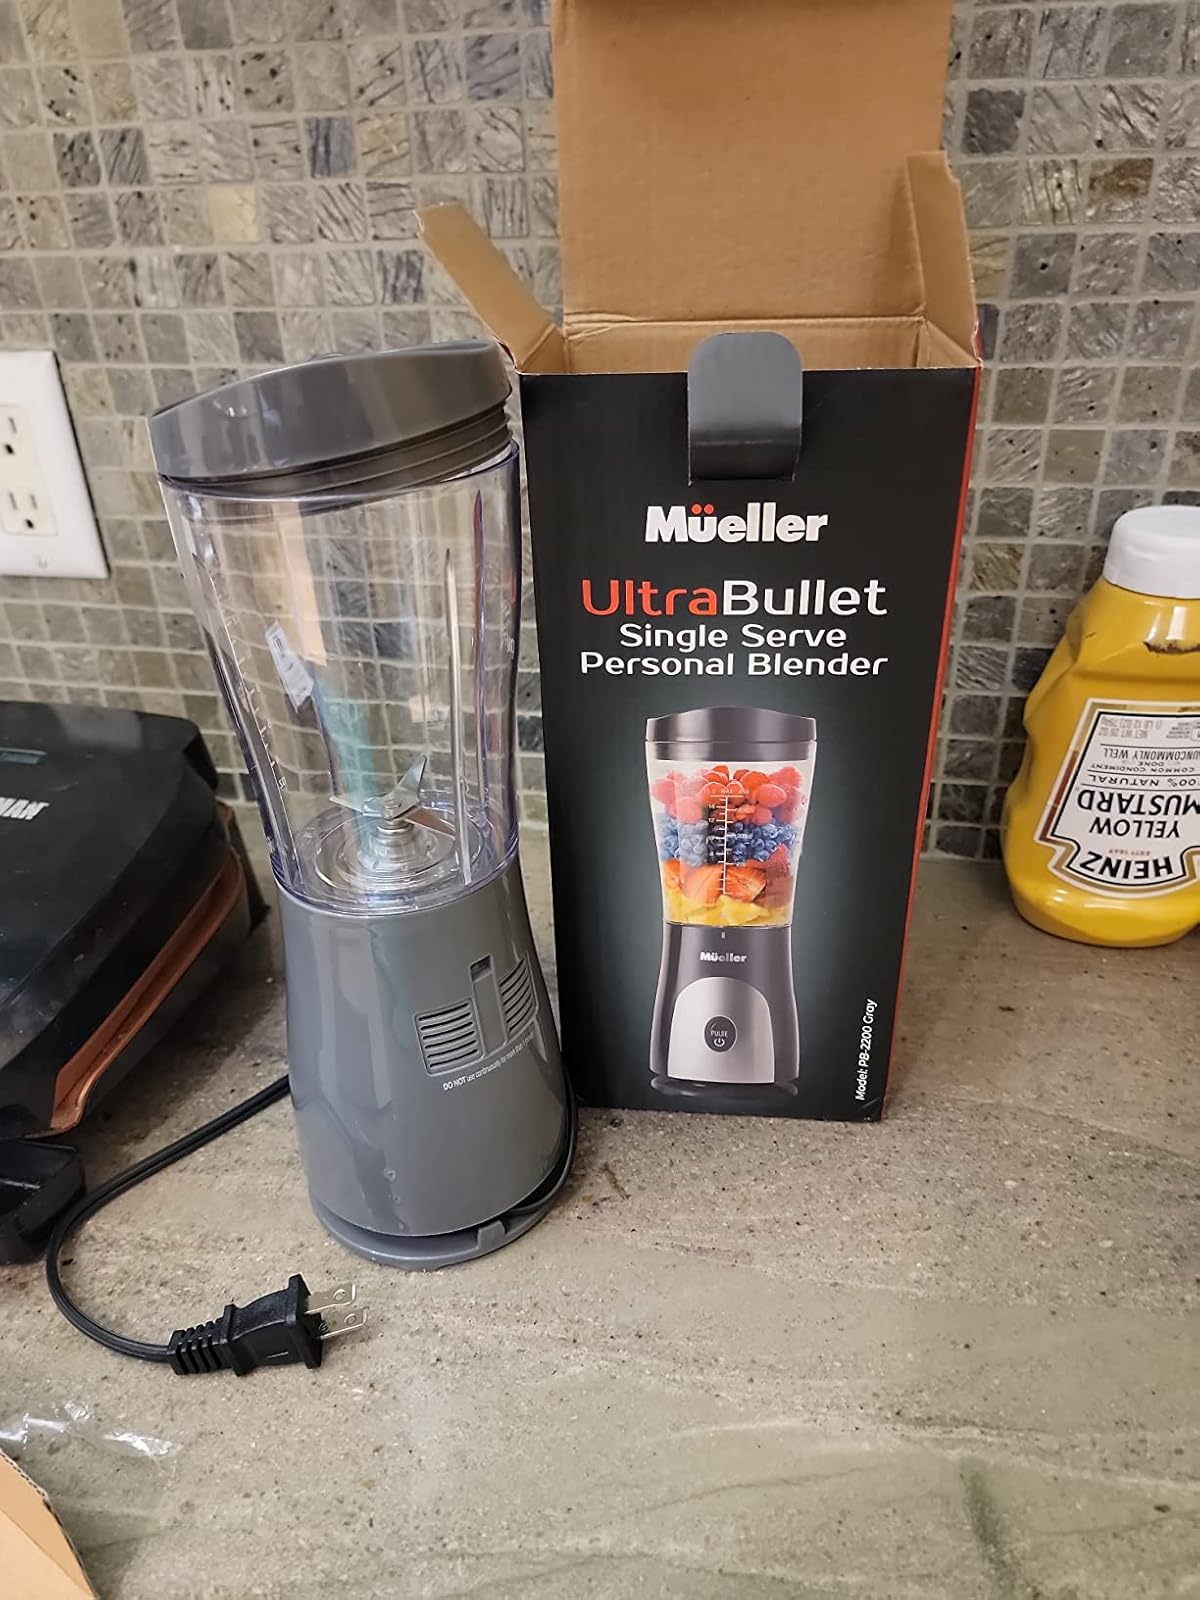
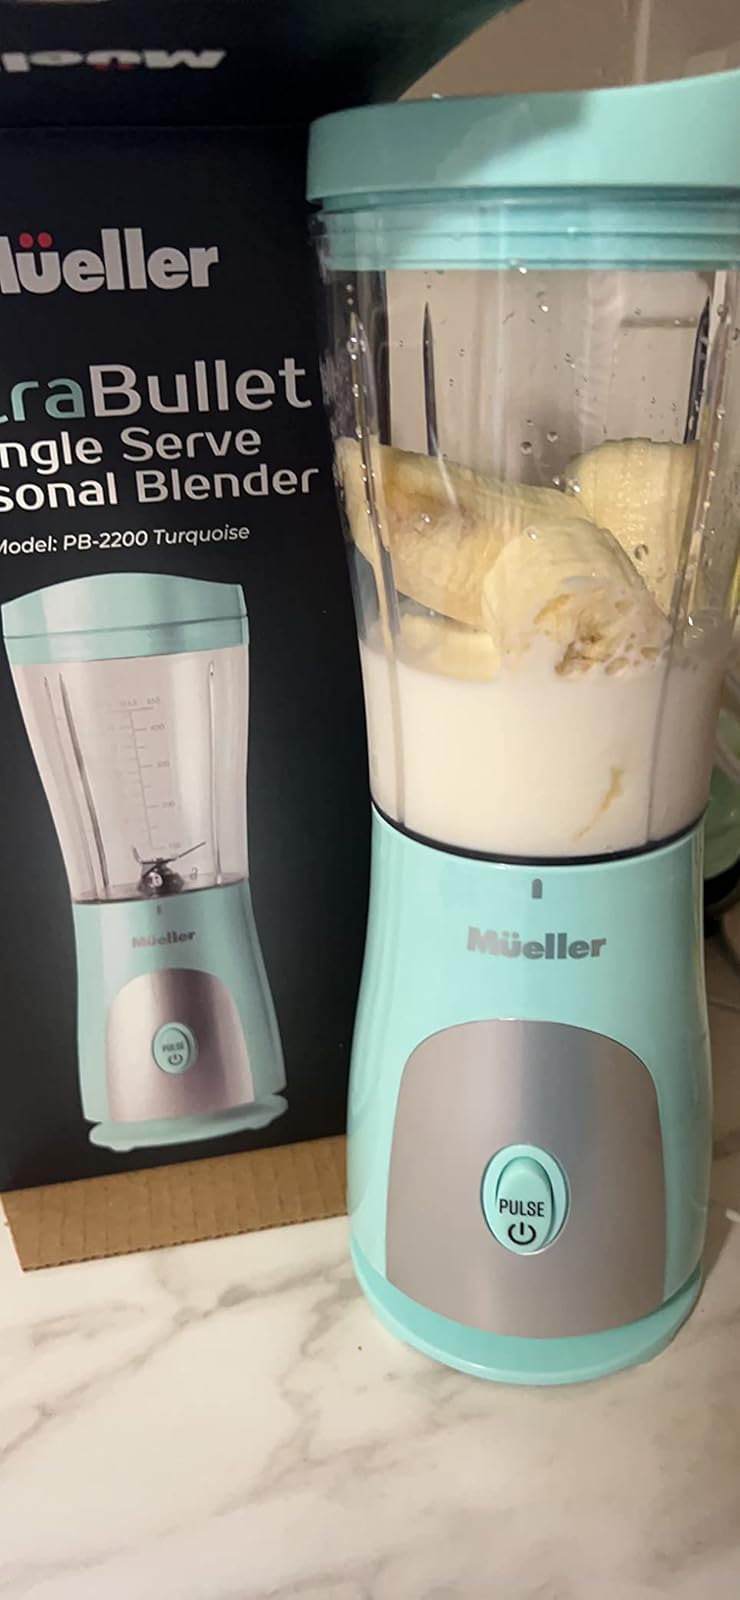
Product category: items_blender
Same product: no